Red Bull Racing RB18

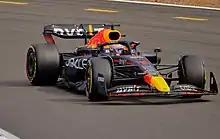
Verstappen at the British Grand Prix

Heading into the British Grand Prix, Red Bull upgraded their car by altering the appearance of the engine cover bodywork. In free practice, the Red Bulls appeared to have the advantage over their opposition. However, qualifying took place in wet conditions, erasing the apparent advantage. Verstappen and Pérez qualified 2nd and 4th, with Verstappen being hampered on his final Q3 run by a yellow flag caused by Leclerc spinning. Verstappen took the lead from Sainz at the start, while Pérez dropped back to 6th. Following a collision involving Guanyu Zhou, George Russell and Pierre Gasly, the race was red-flagged. Race control ruled that the cars would restart in their original grid positions, demoting Verstappen to 2nd and promoting Pérez to 4th at the race restart. Verstappen stayed in 2nd on the restart, while Pérez was forced to pit for damage after colliding with Charles Leclerc. On lap 10, Carlos Sainz ran wide at Copse, enabling Verstappen to take the lead. This lead was short-lived, however, as on lap 12, Verstappen picked up floor damage as he ran over debris originating from Pierre Gasly's car, significantly reducing his pace, forcing him to pit. Verstappen emerged from the pitlane in 6th and due to his damage, began to rapidly lose time to the leaders. Verstappen later pitted for hard tyres and emerged 8th, behind Pérez and Sebastian Vettel, and was later passed by Esteban Ocon. However, Ocon's retirement on lap 42 allowed Verstappen to salvage his race somewhat, as he pitted for fresh softs and emerged in 9th for the safety car restart. Pérez was 4th at the safety car restart, and immediately took 3rd from Lewis Hamilton. Verstappen overtook Kevin Magnussen and Sebastian Vettel to take 7th. Pérez finished 2nd after emerging on top in a three-way duel between himself, Hamilton and Leclerc. Verstappen finished the race in 7th, successfully defending against the Haas of Mick Schumacher. Despite setbacks in the race, Verstappen and Red Bull remained at the top of both championships.